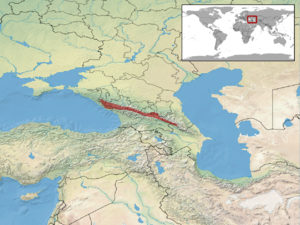
Vipera dinniki
Udbredelse
Vipera dinniki er en giftig hugormeart fra familien Viperidae, som er endemisk til Rusland, Georgien og Aserbajdsjan. Ingen underarter er i øjeblikket anerkendt.